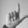
ASL letter: L